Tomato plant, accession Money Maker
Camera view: tilt-top (135 deg); turntable rotation: 270 degrees
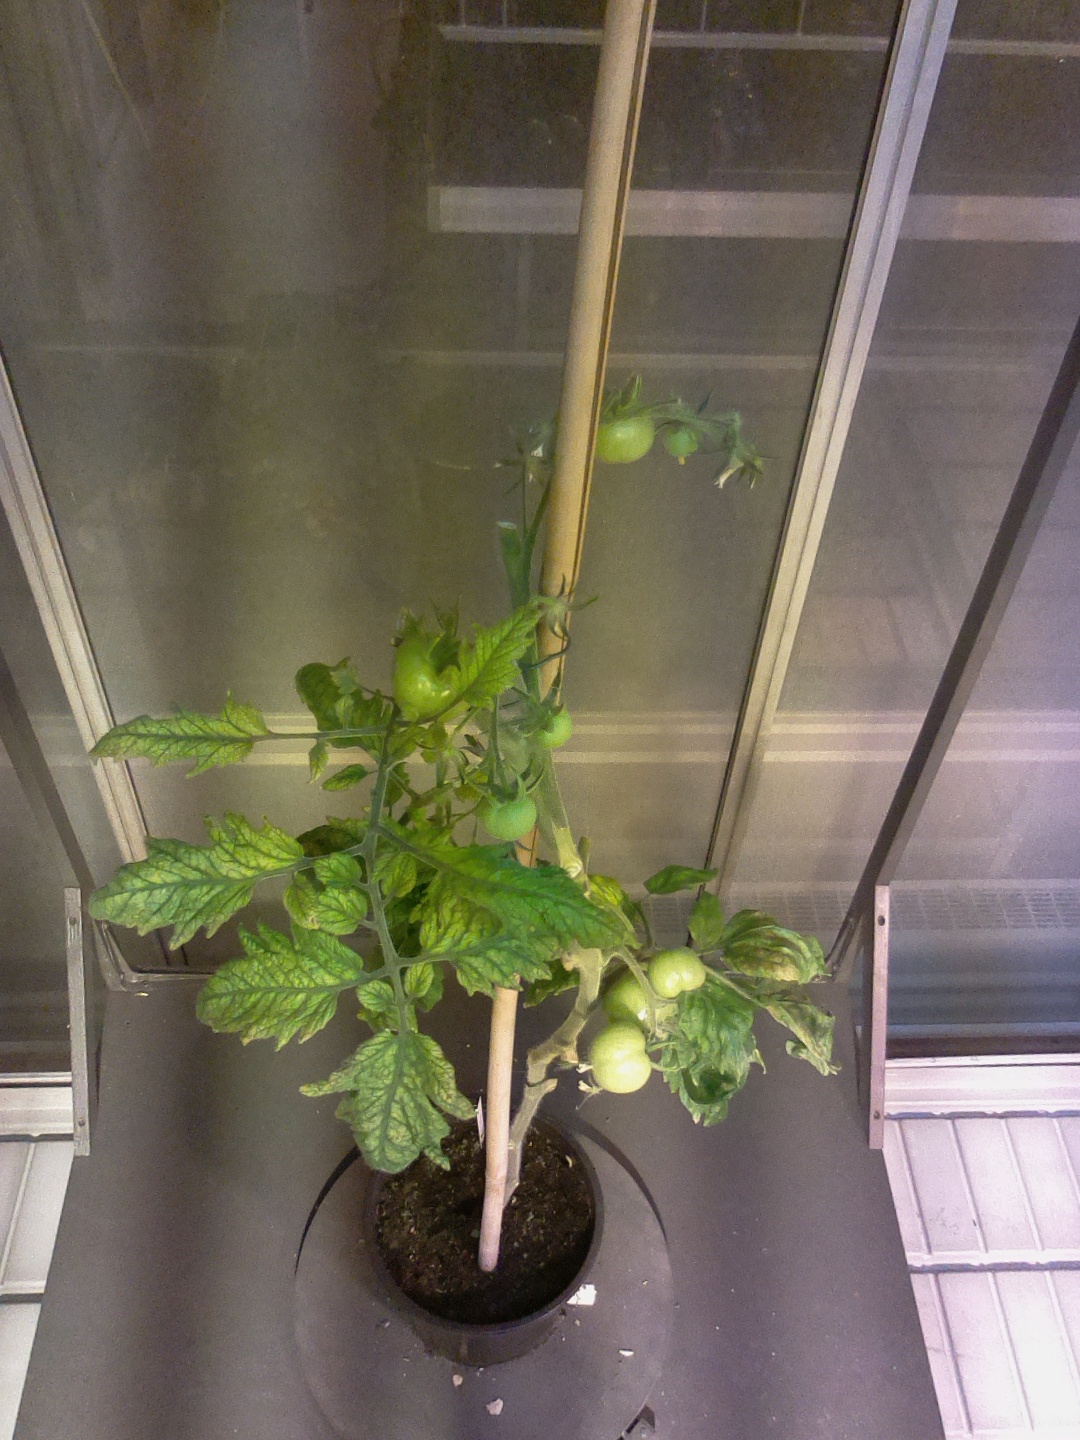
BBCH growth stage 78: 80% -90% of final fruit size